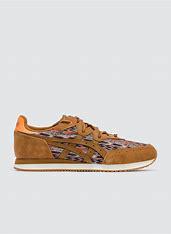
Brand: Asics
Model: Tarther OG